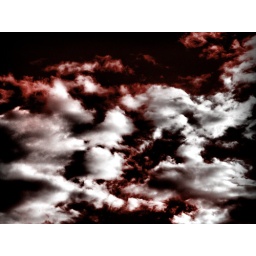
red in the sky